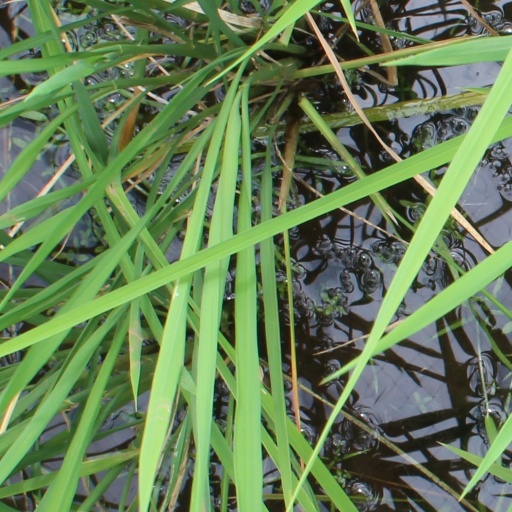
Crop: rice